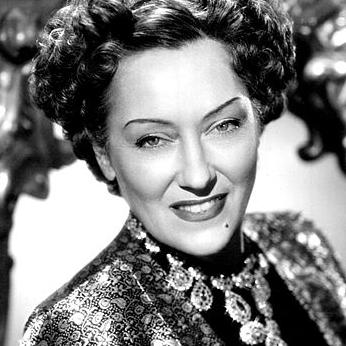
Age: 50